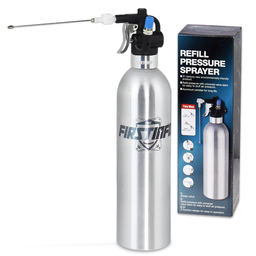
Label: metal